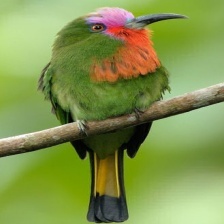
Species: RED BEARDED BEE EATER
Scientific name: NYCTYORNIS AMICTUS
ImageNet parent category: bee_eater